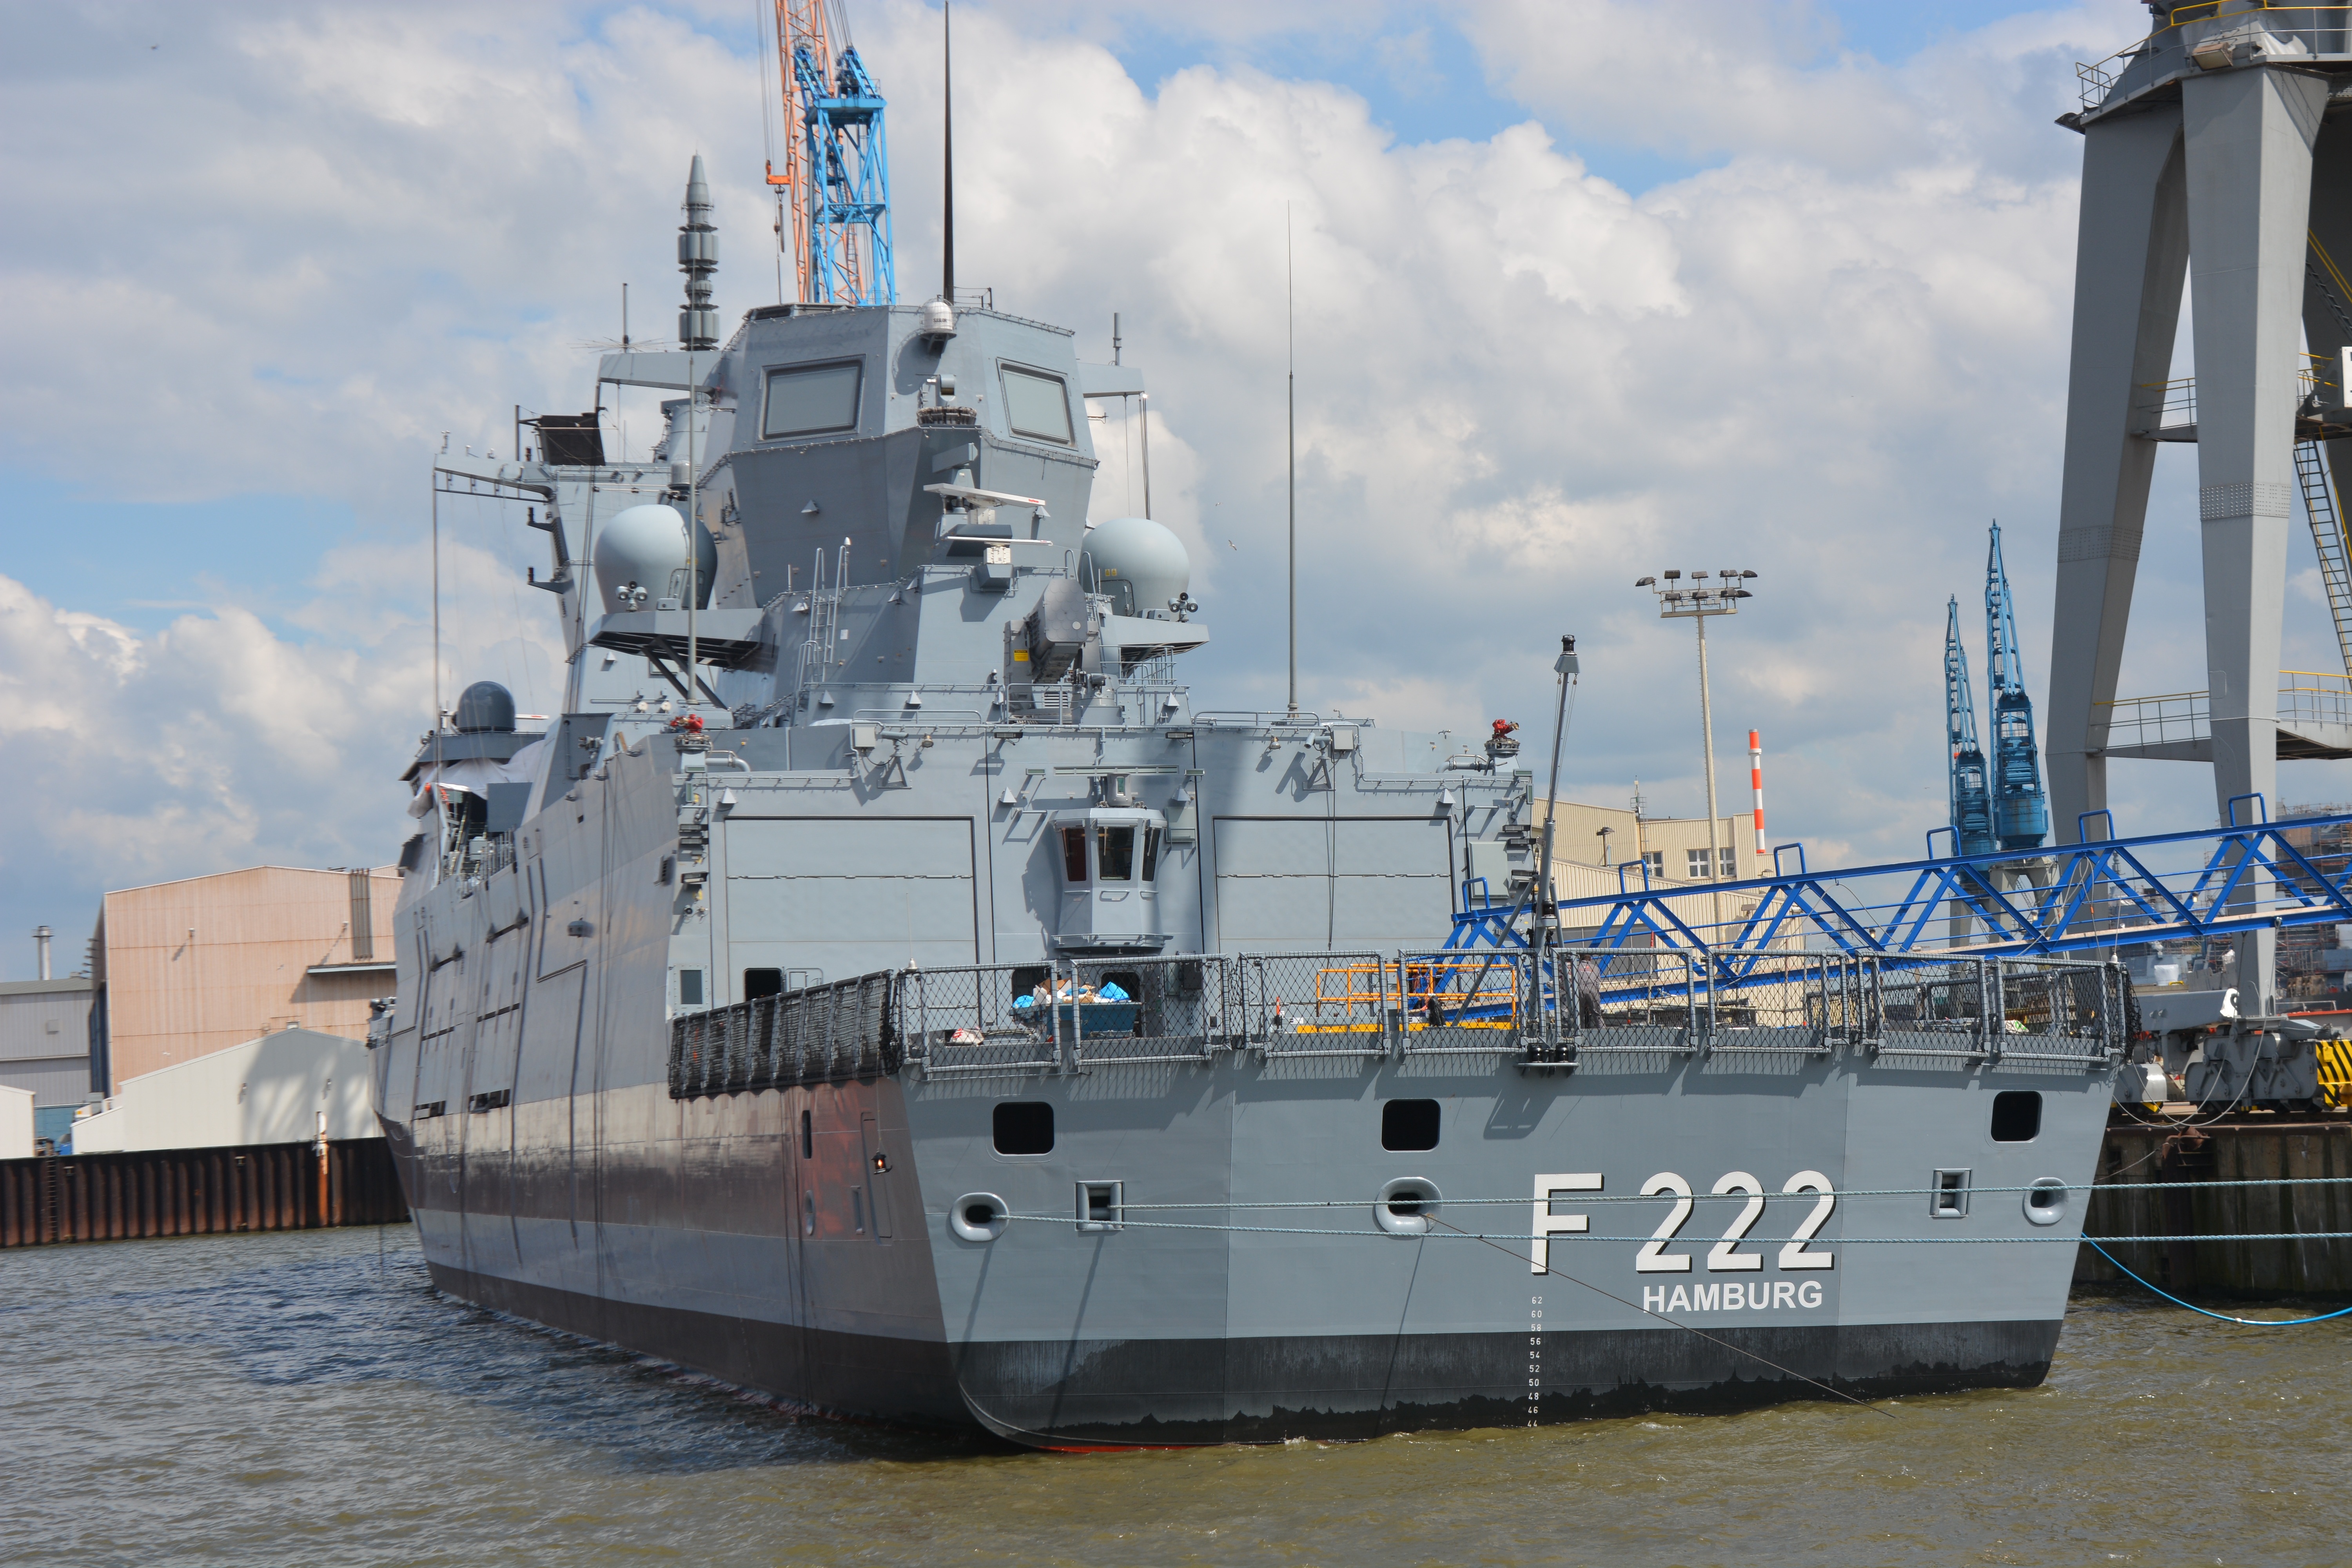
ship, vehicle, port, shipyard, class, review, navy, watercraft, warship, hamburg, frigate, destroyer, reefer ship, naval ship, guided missile destroyer, amphibious assault ship, light cruiser, missile boat, amphibious transport dock, dock landing ship, united states coast guard cutter